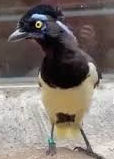
Species: PLUSH CRESTED JAY
Scientific name: CYANOCORAX CHRYSOPS
ImageNet parent category: jay